Artline Engineering

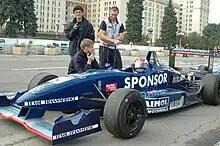
Vitaly Petrov getting ready to start at Sparrow Hills temporary street circuit

Since 2003 ArtLine moved to fast-growing national Formula 1600 class. Dallara chassis adjusted to fit to the Russian-made VAZ engine boosted to 167 hp, and in the second half of the season ArtLine went top of the championship standings. Alexander Tyuryumin and Nikolai Bolshikh-jr drove their Dallaras to remarkable 4 wins, 4 poles and 5 fastest laps, rewriting track records of all the Russian circuits. For the first time in history of Russian closed circuit racing, one team made 3 doubles (first and second places). Tyuryumin won the drivers' championship with ArtLine winning the team's title.